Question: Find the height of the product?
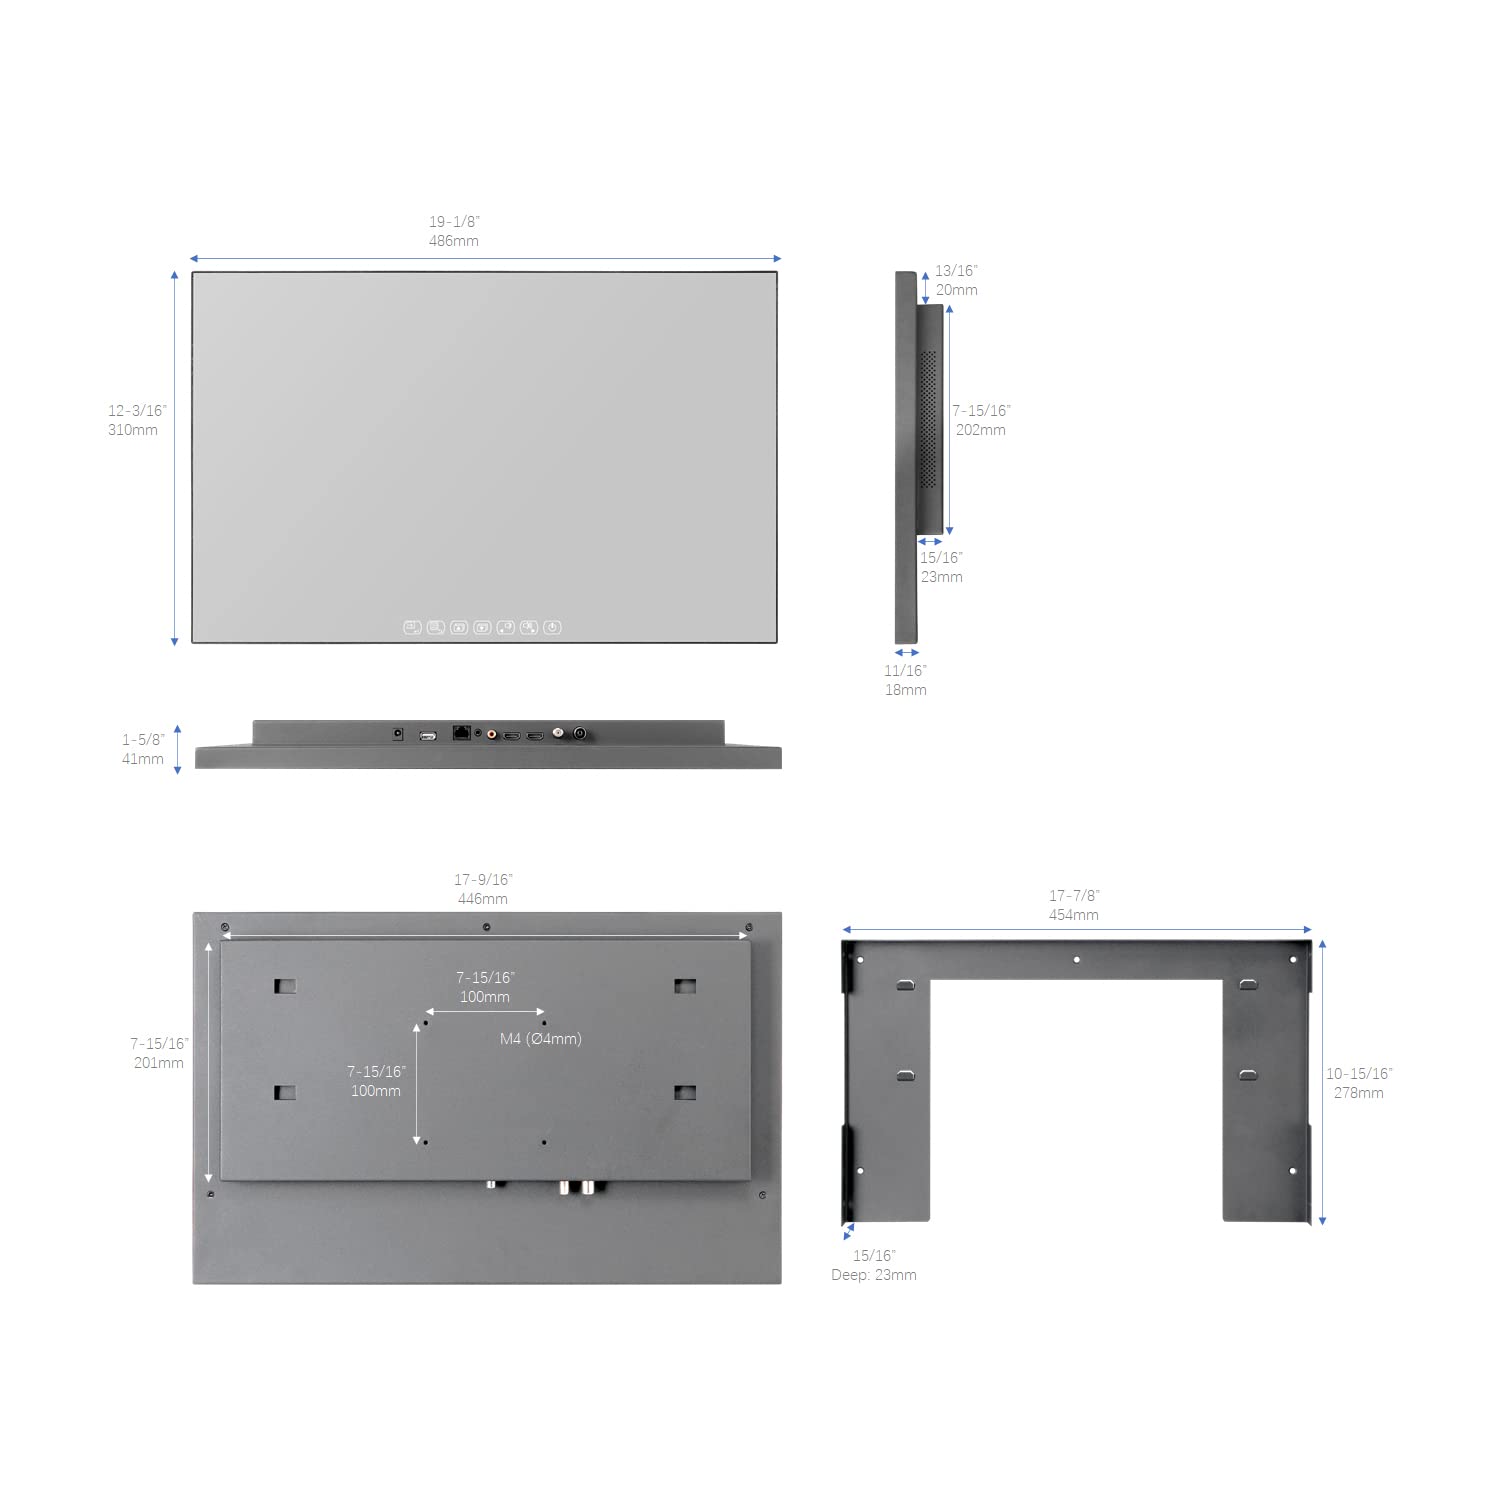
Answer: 12.19 inch